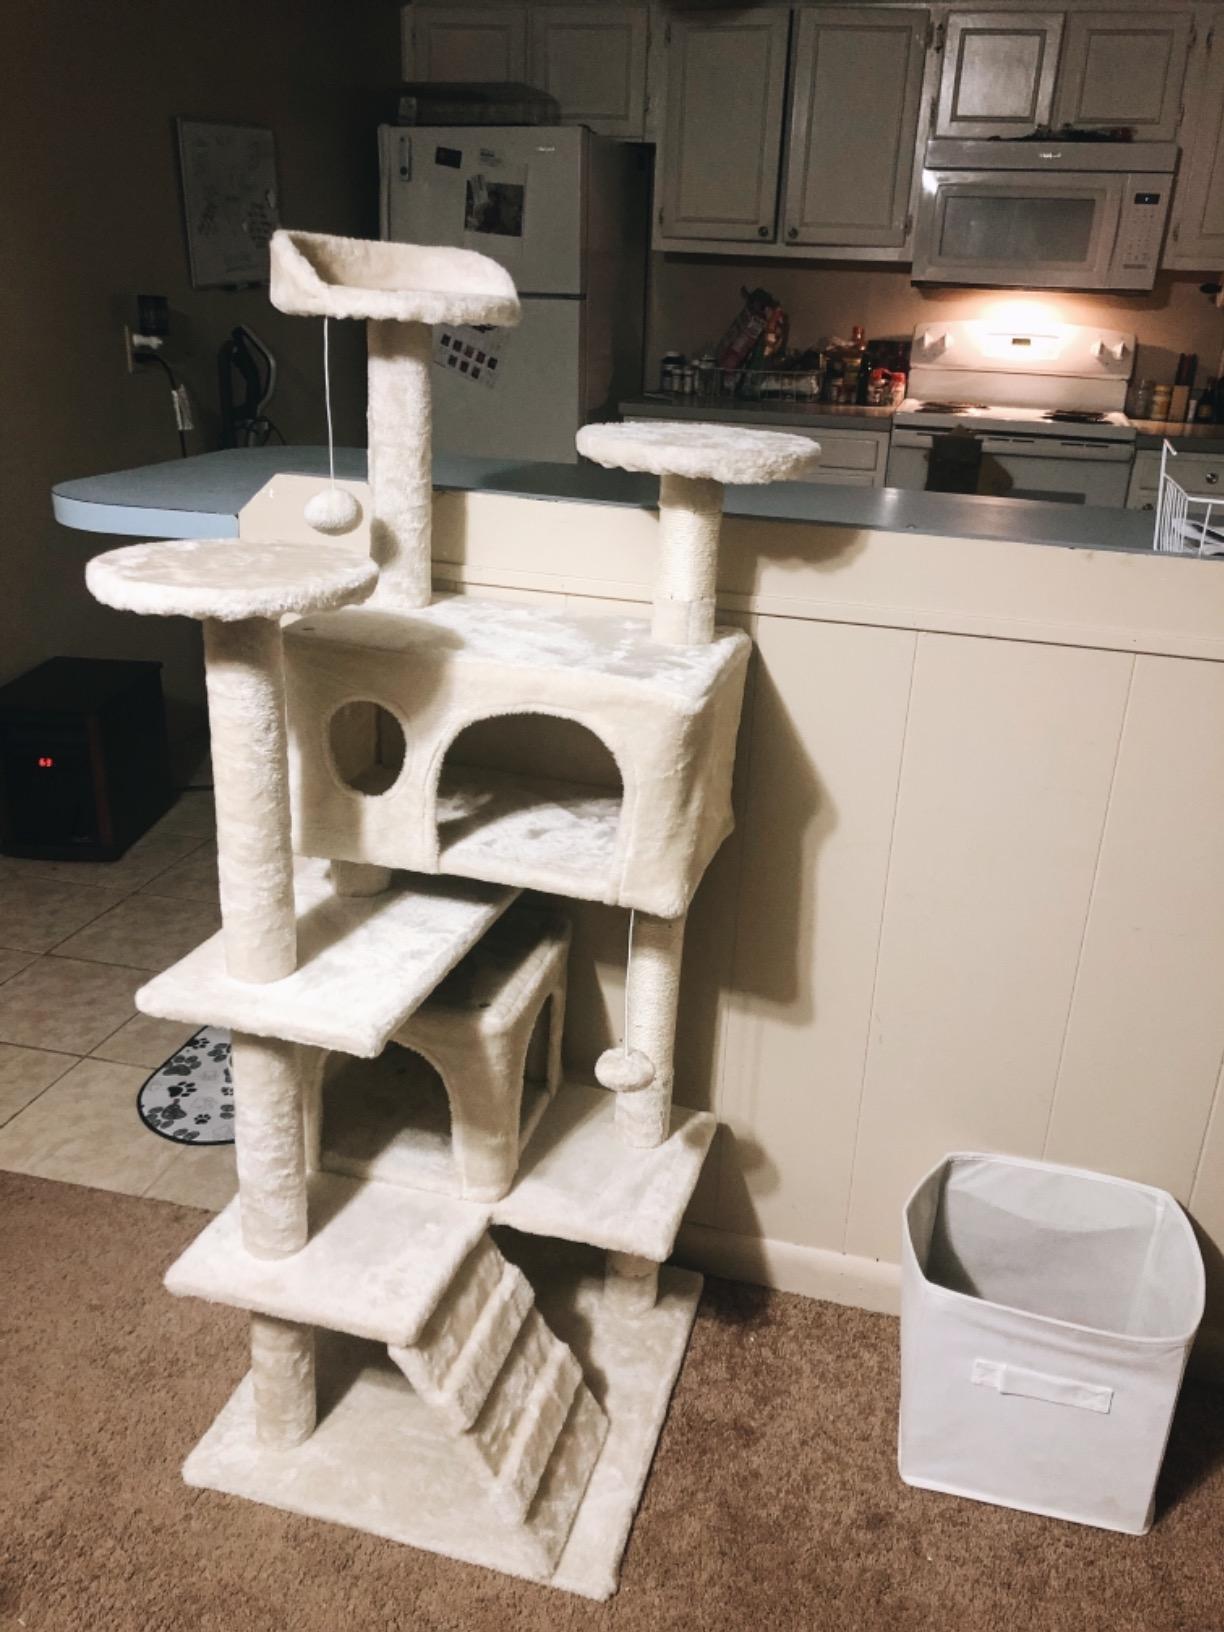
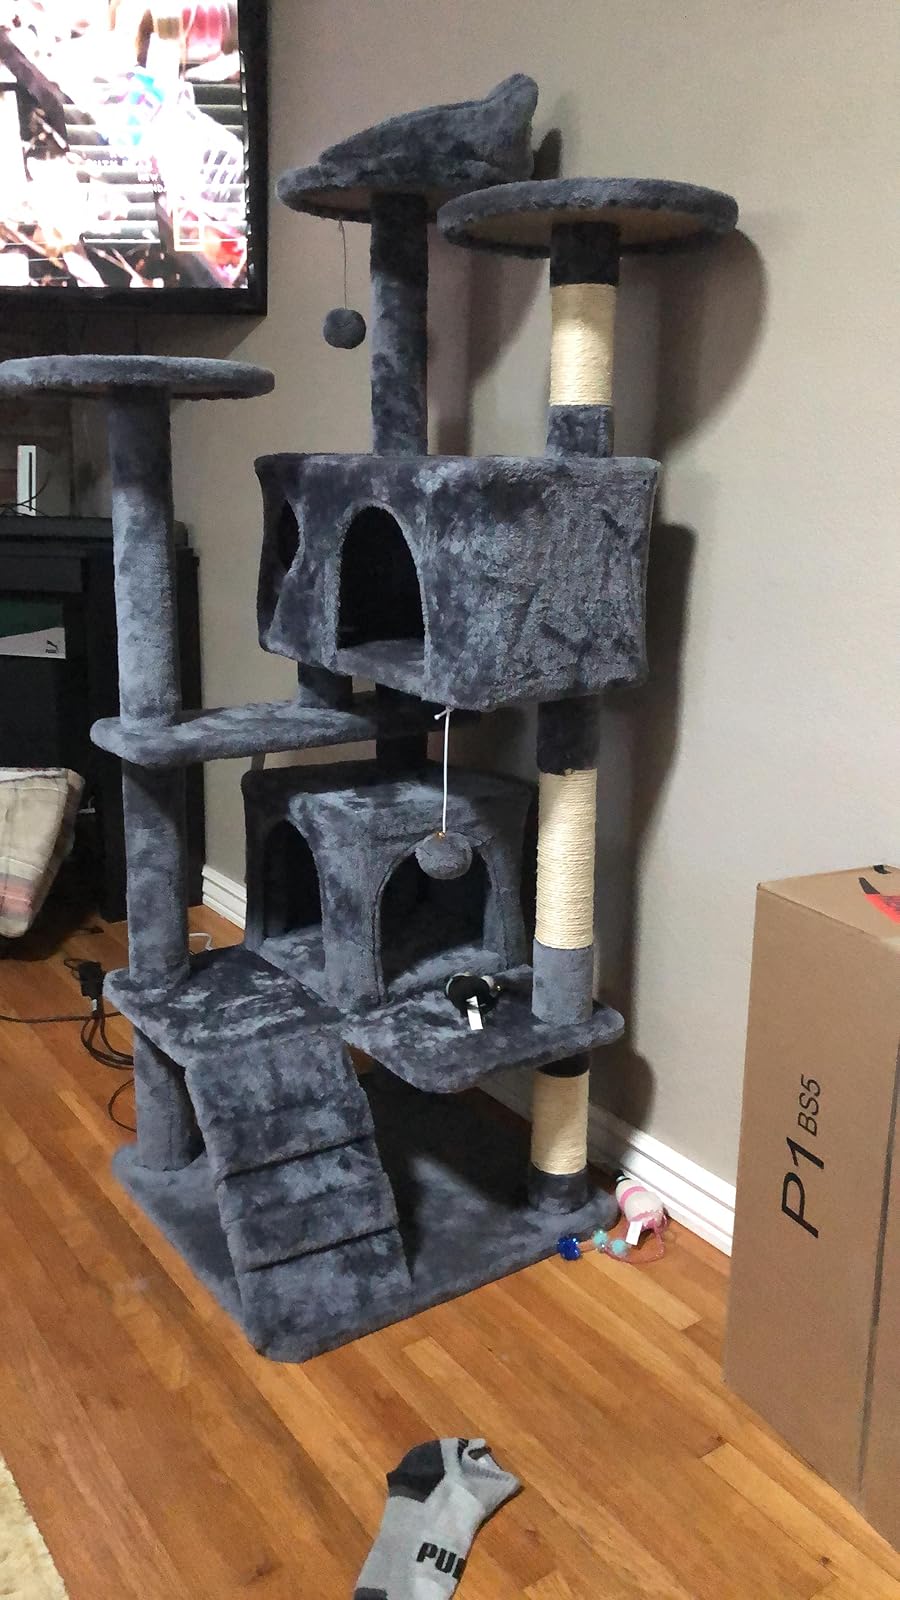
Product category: items_cat tree
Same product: no